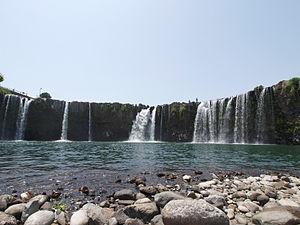
Bungo-ōno est une municipalité ayant le statut de ville dans la préfecture d'Ōita, au Japon.